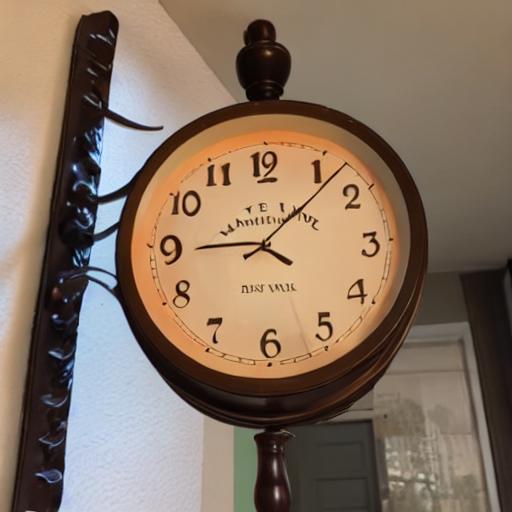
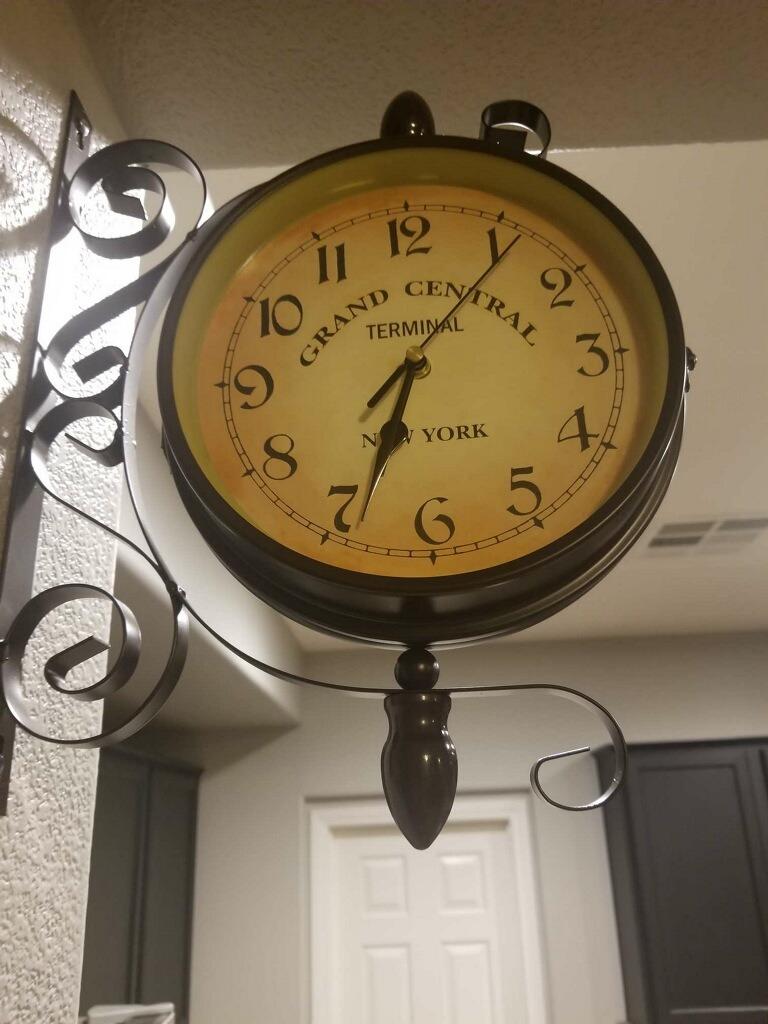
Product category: clock
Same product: no